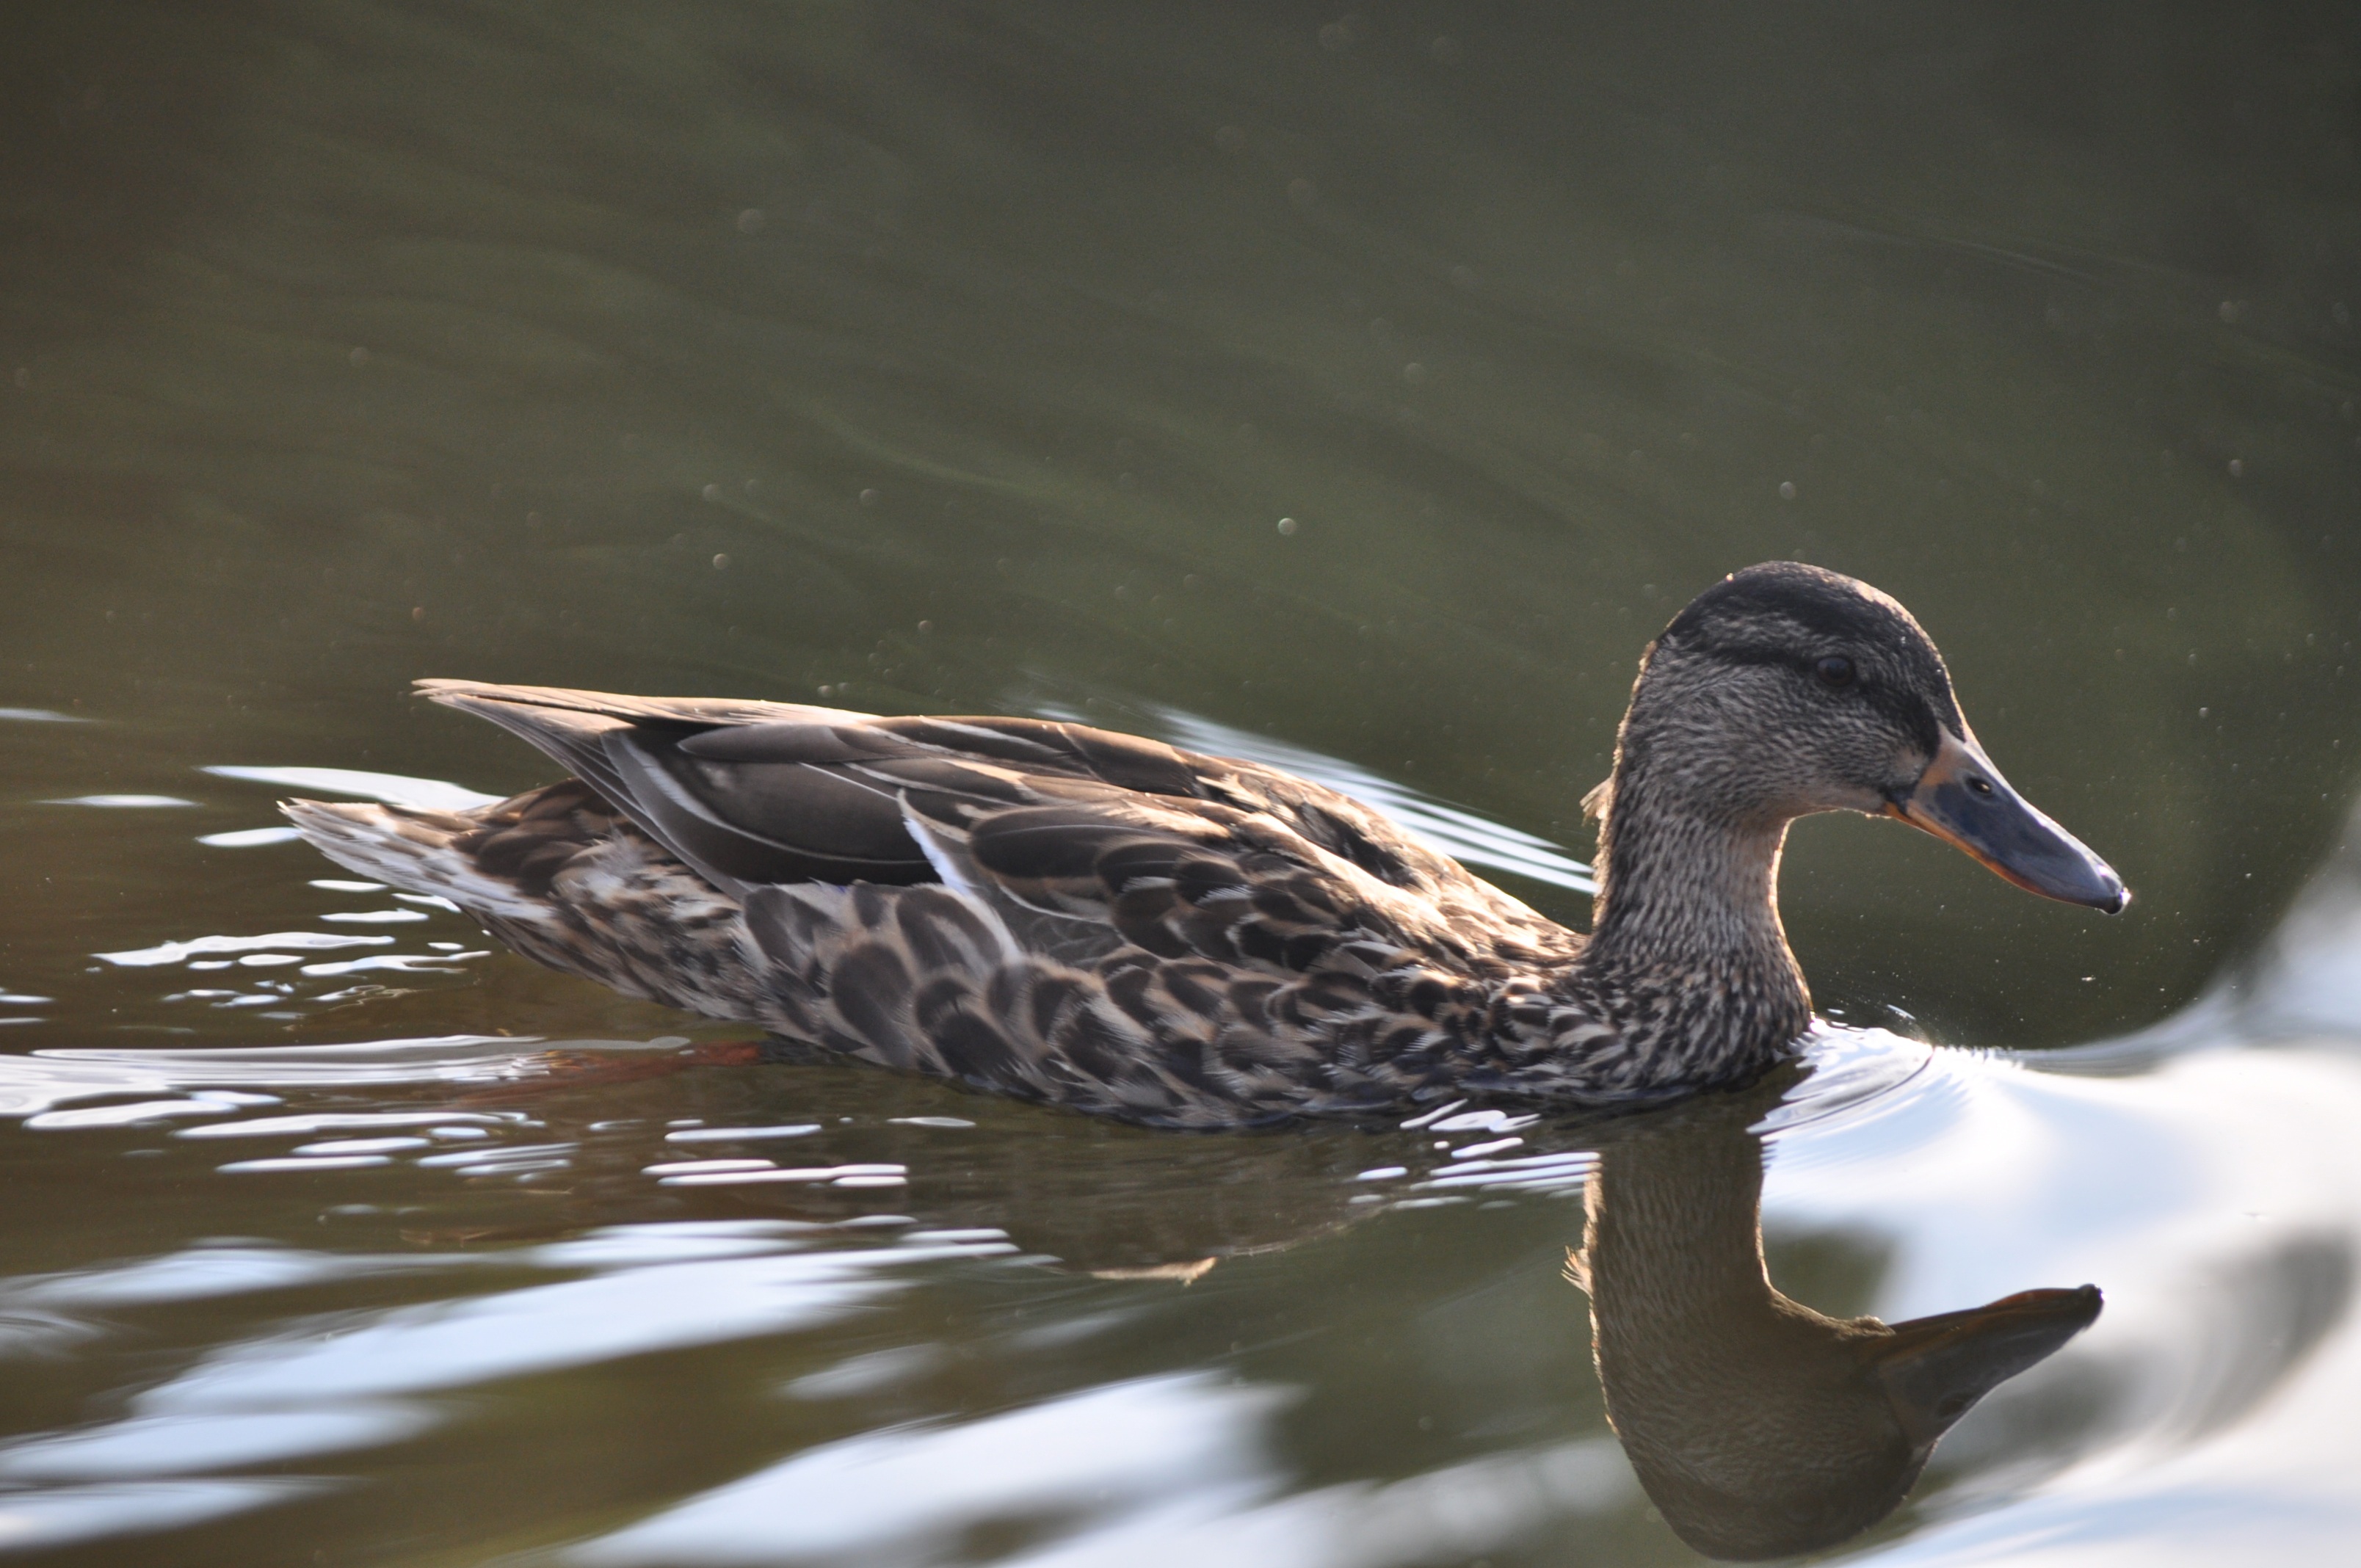
water, bird, wing, pond, wildlife, swim, beak, fauna, duck, vertebrate, waterfowl, water bird, mallard, canard, ducks geese and swans, seaduck